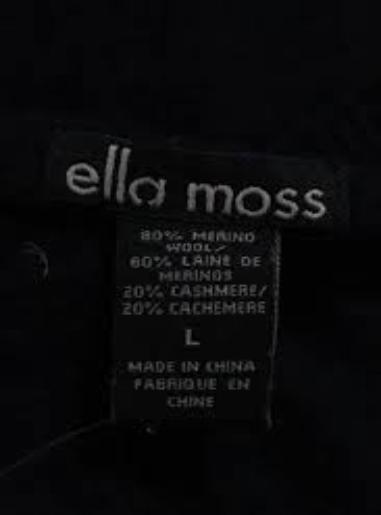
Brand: Ella Moss
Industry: Clothes